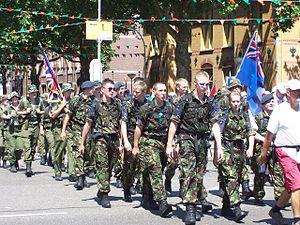
La Marche de quatre jours de Nimègue ou, plus court, les Quatre jours de Nimègue, du nom complet officiel Marche internationale de quatre jours de Nimègue est une marche d'endurance organisée chaque année le troisième mardi de juillet à Nimègue.